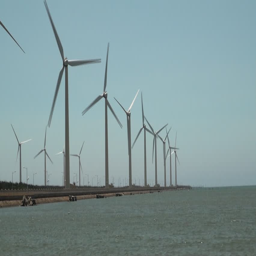
wind turbines close to the sea